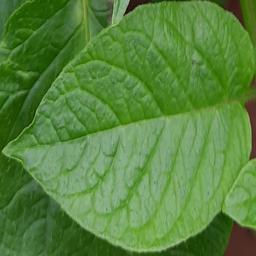
Etiqueta: Sana